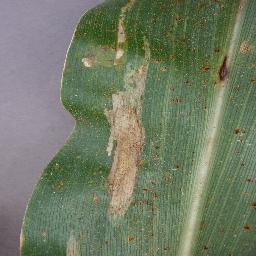
Label: Corn_(Maize)___Northern_Leaf_Blight